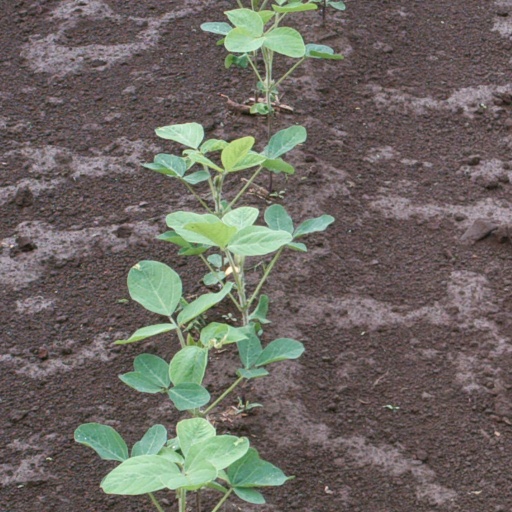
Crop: soybean